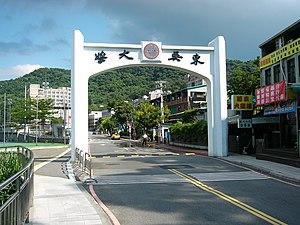
L’université Soochow ou l’université Dong Wu est une université privée située à Taïwan. Elle est considérée comme l’une des meilleures universités privées de Taïwan.